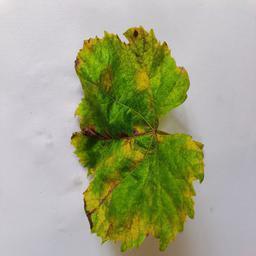
Label: Downy Mildew